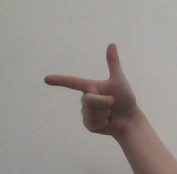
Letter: yaa